Abu Ali Chaghani

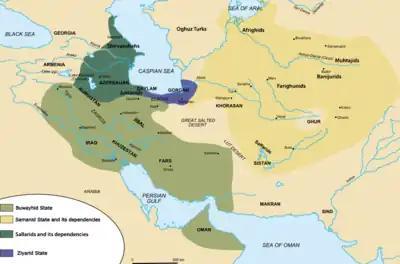
Persia in the mid-10th century

That same year, 945, the Samanid amir Nuh I dismissed Abu Ali from the governorship of Khurasan after hearing complaints of the latter's harsh rule, and sought to replace him with a Turk, the Simjurid Ibrahim ibn Simjur. Abu Ali refused to accept his dismissal and rebelled. He was joined by several prominent Iranian figures including Abu Mansur Muhammad, whom he appointed as the commander of Khurasan. Abu Ali also convinced a Samanid, Nuh's uncle Ibrahim ibn Ahmad, to join him. Abu Ali installed Ibrahim as amir in Bukhara when he took the city in 947. Abu Ali, having secured his position, returned to Chaghaniyan. Ibrahim, however, was unpopular with the people of Bukhara, and Nuh soon retaliated by retaking the city and blinding Ibrahim and two brothers.